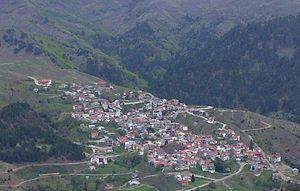
Avdélla est un ancien village du nome de Grevena en Grèce.